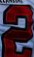
Number: 2